Rapperswil, Bern

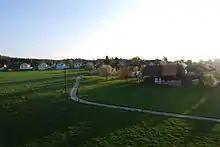
Vogelsang village

The blazon of the municipal coat of arms is "Per fess Argent and Gules in chief a Crow passant Sable."